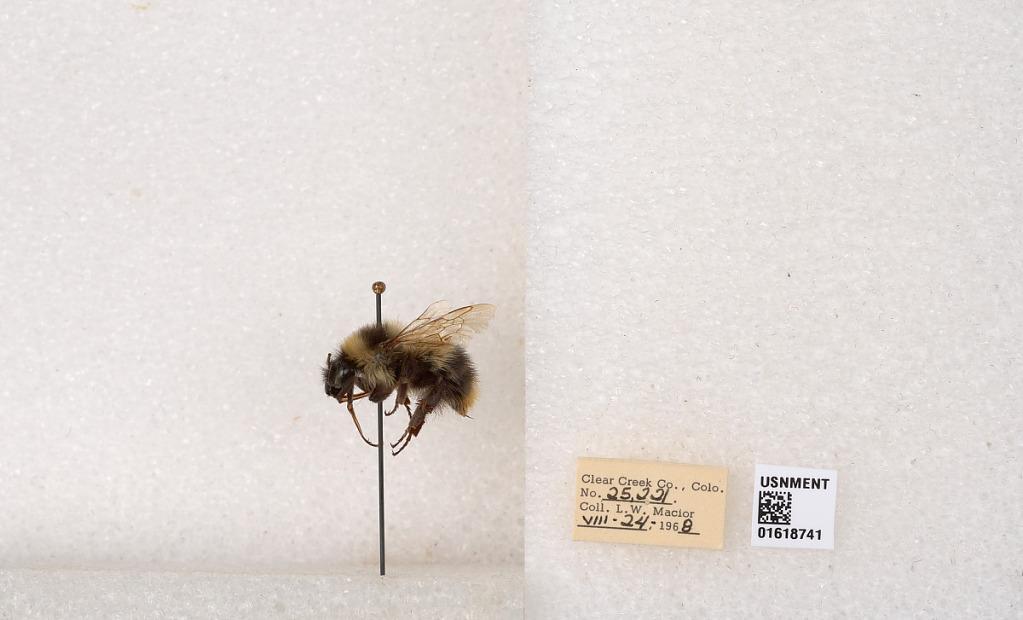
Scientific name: Bombus kirbyellus
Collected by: L. Macior
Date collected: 1968-8-24
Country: United States
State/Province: Colorado
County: Clear Creek
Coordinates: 39.6891, -105.644